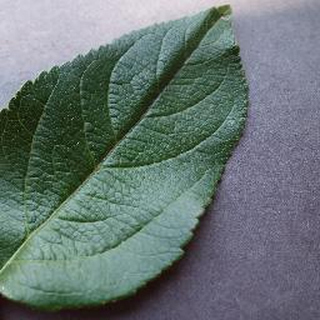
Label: healthy_apple